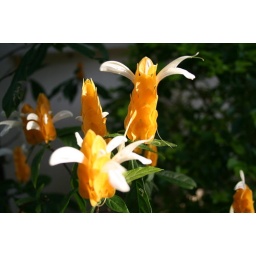
taken in canyon woods...i dont know what kind of flower this is. haha